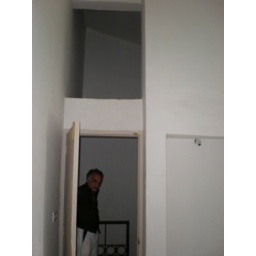
storage above bedroom door (upstairs